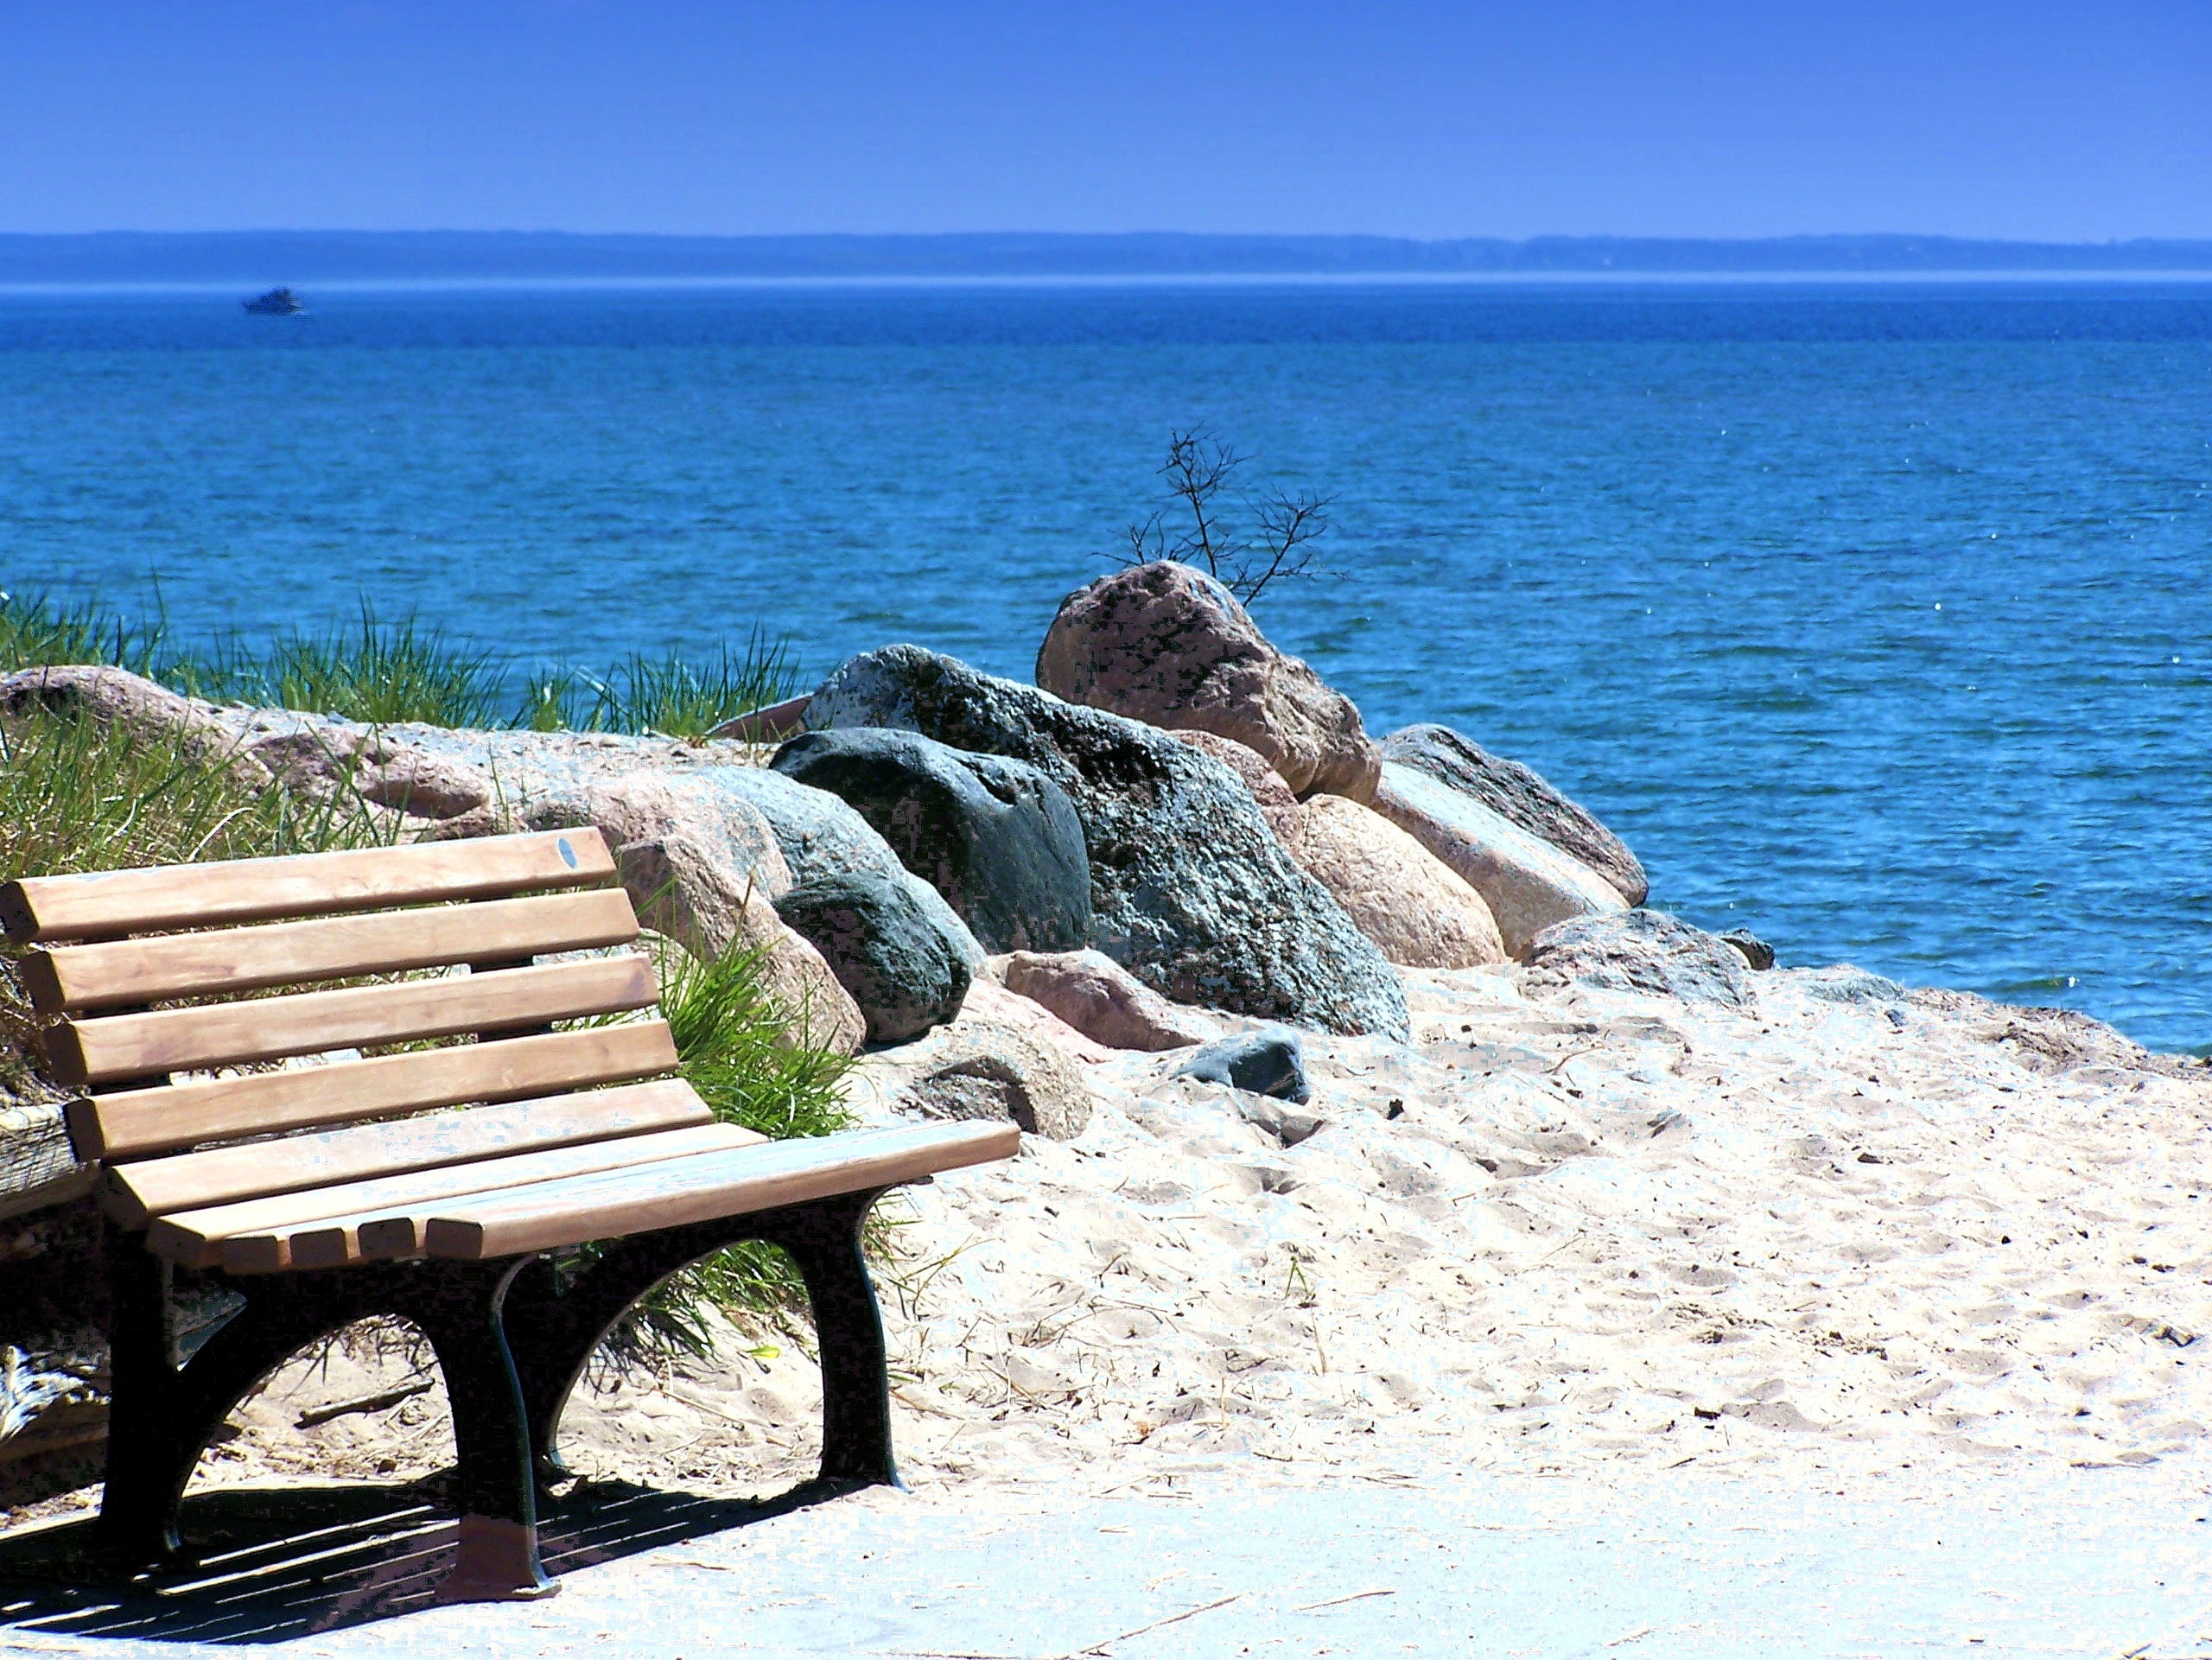
beach, landscape, sea, coast, water, sand, rock, ocean, sun, shore, wave, lake, panorama, summer, vacation, europe, holiday, bay, rest, terrain, body of water, stones, bank, relaxation, outlook, germany, cape, sky blue, baltic sea, pelzerhaken